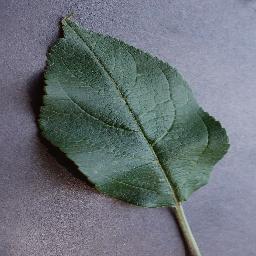
Label: Apple___healthy